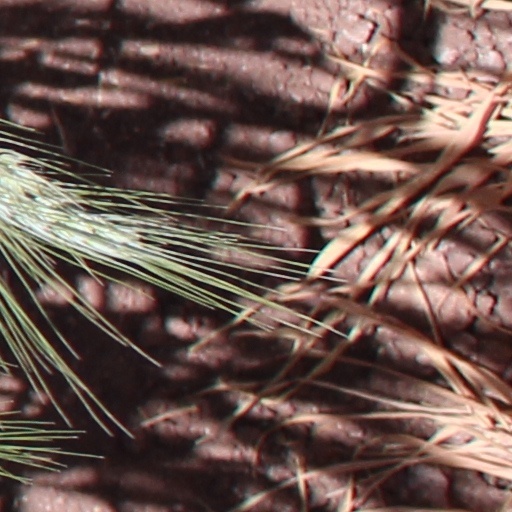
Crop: wheat